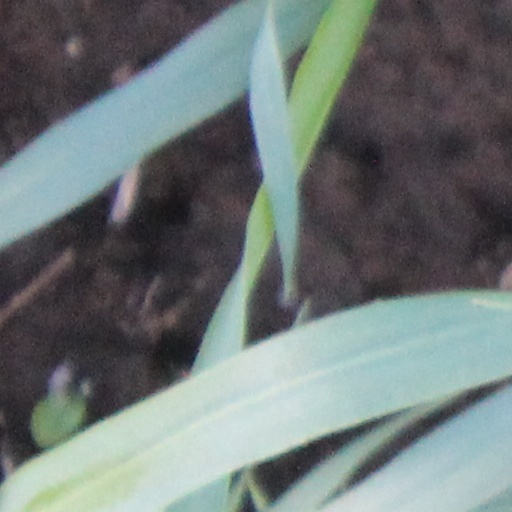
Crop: wheat